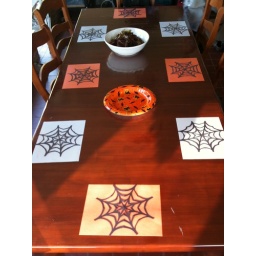
White and orange construction papers beneath the black webs, all placed under a vinyl table covering.